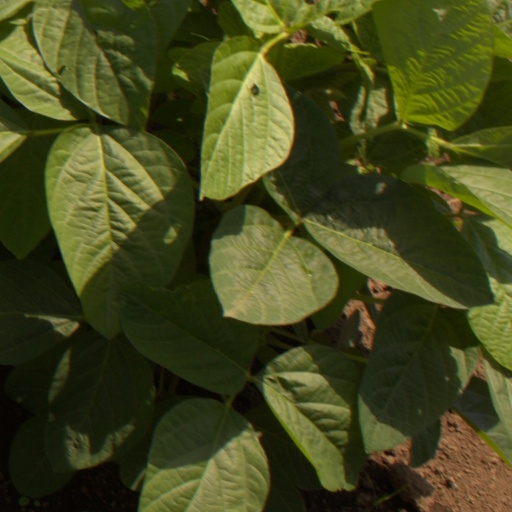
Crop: soybean